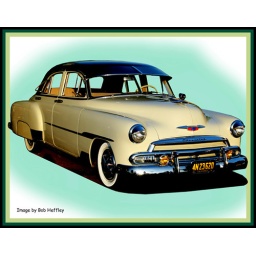
Chevrolet 1952 green over yellow